Walter's Hot Dog Stand

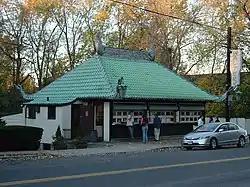

Walter's Hot Dog Stand is a National Register of Historic Places designated landmark located in Mamaroneck in Westchester County, New York.